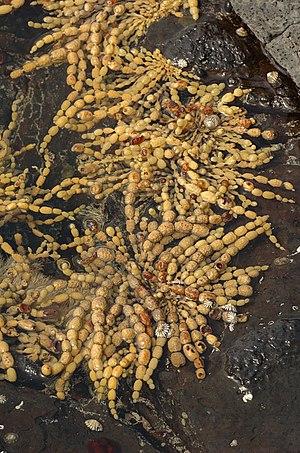
Les Hormosiraceae sont une famille d’algues brunes de l’ordre des Fucales.